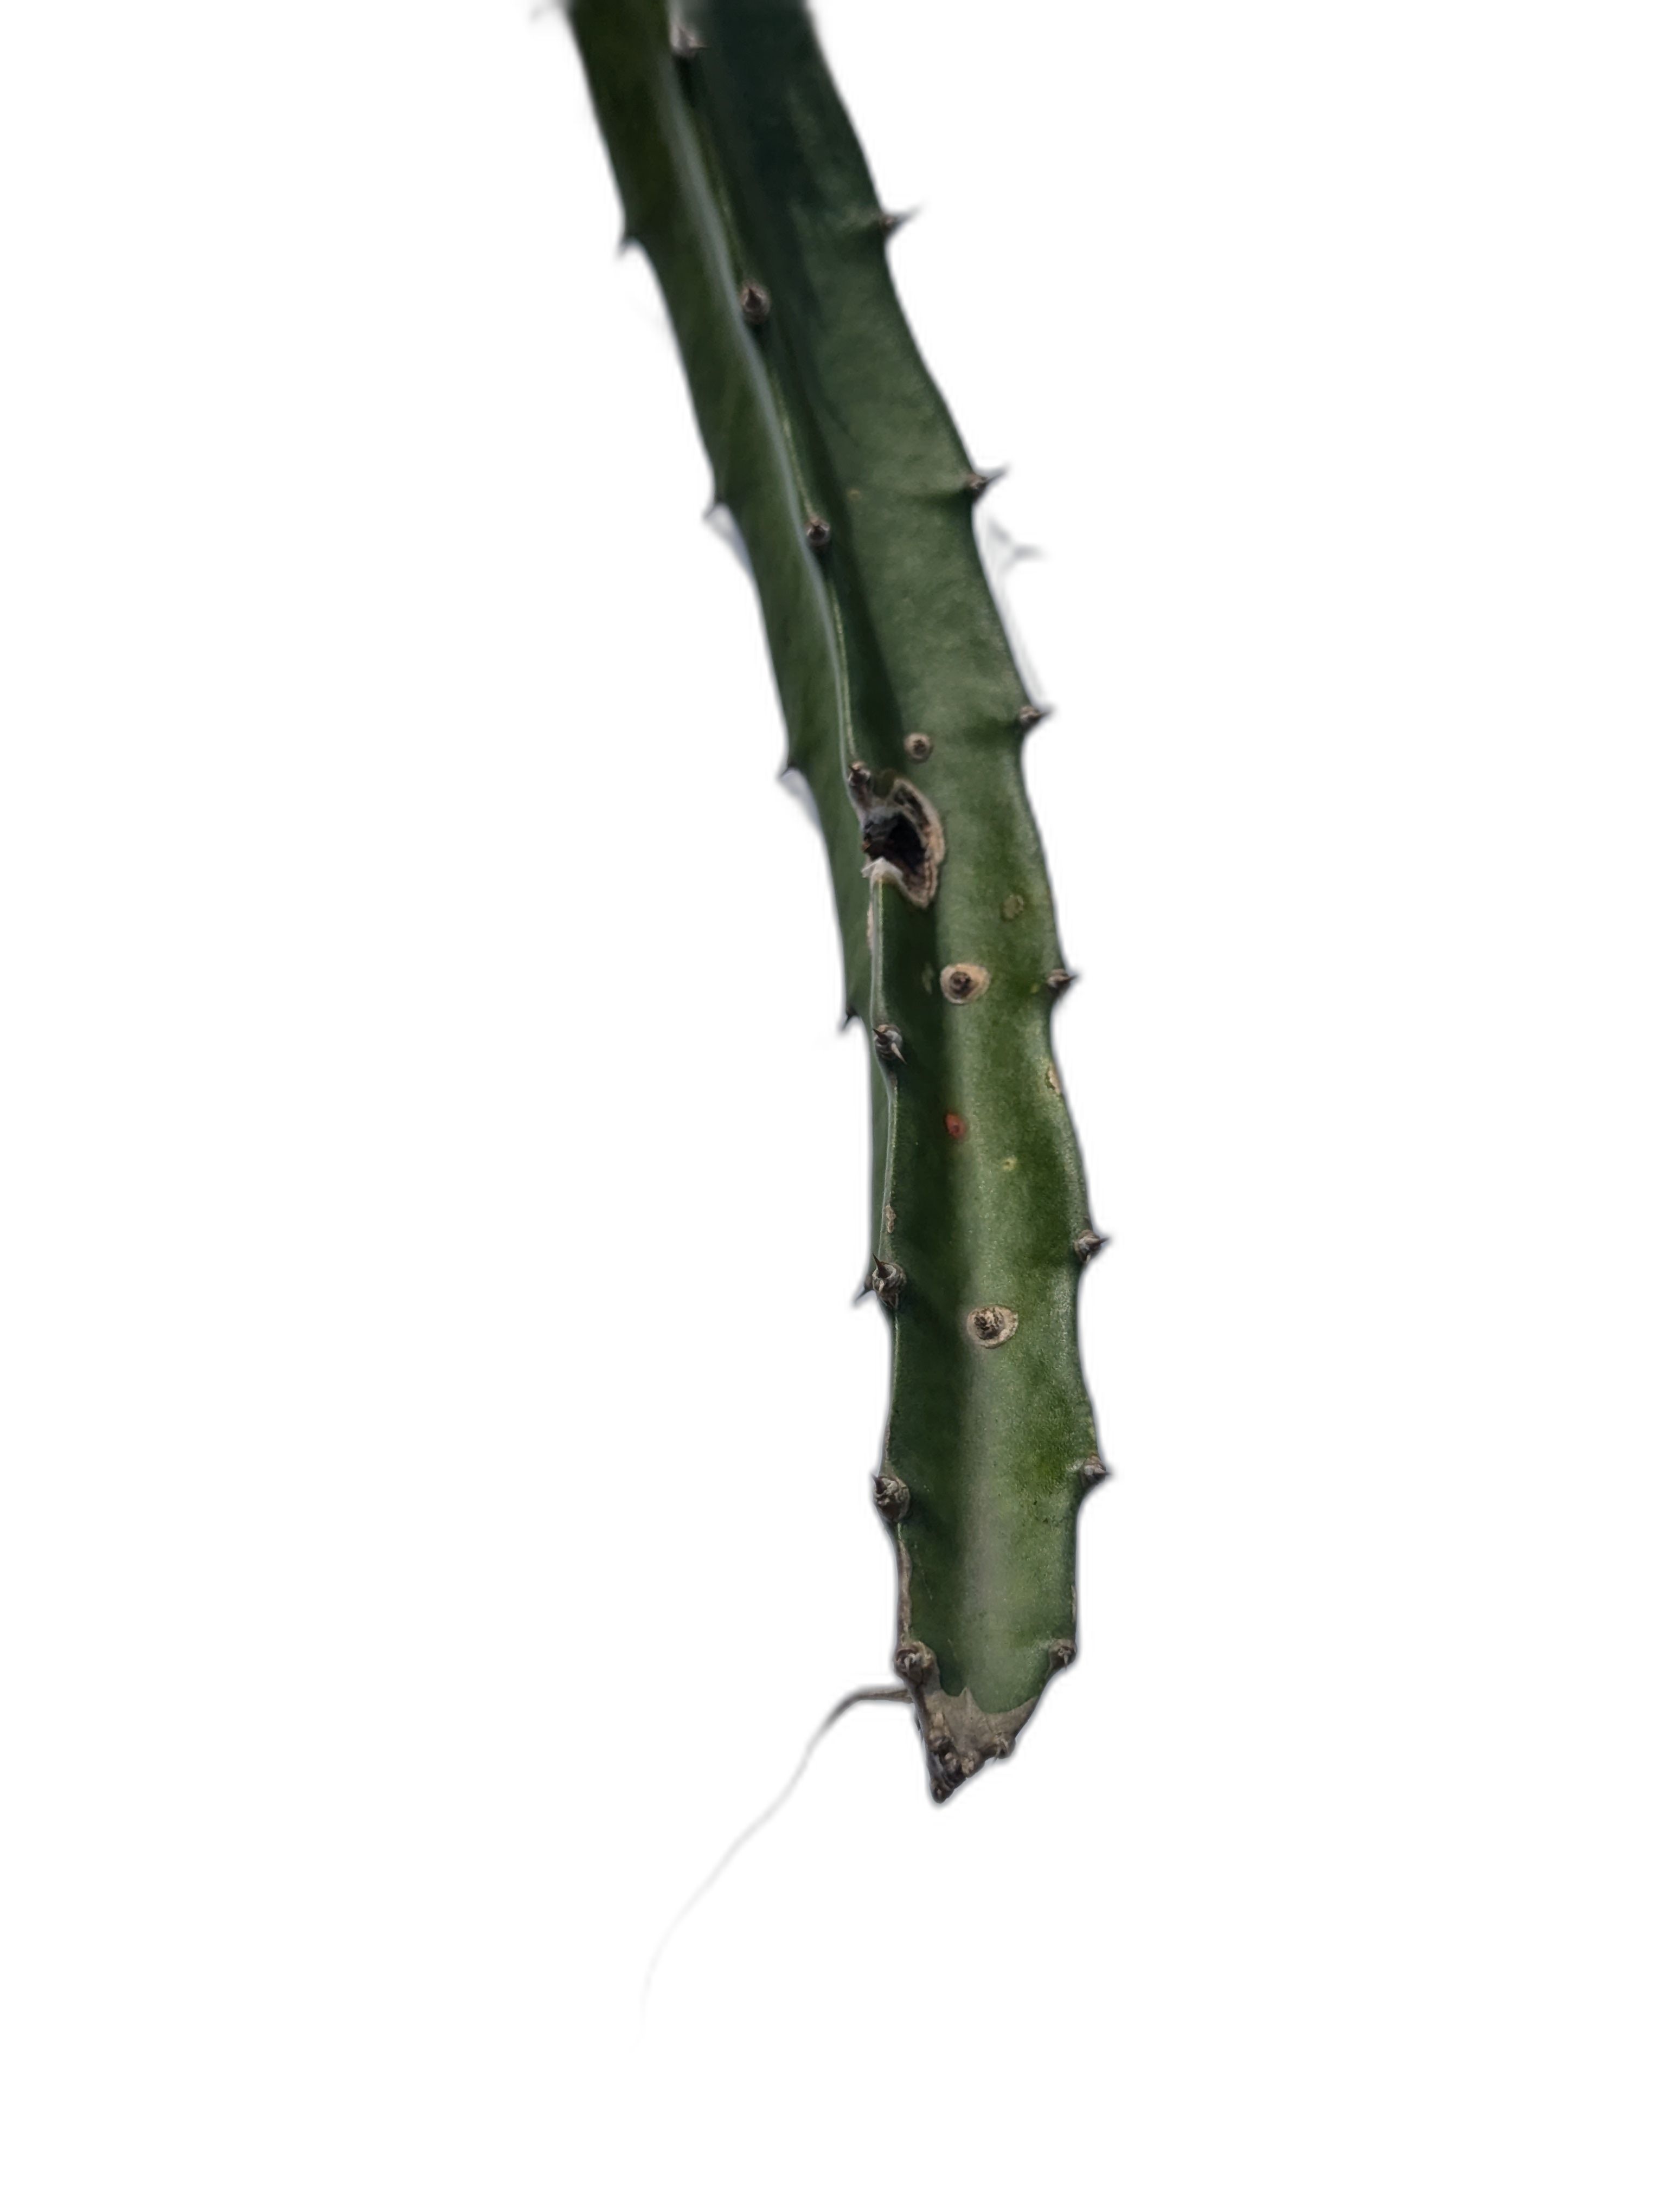
Label: Good leaf